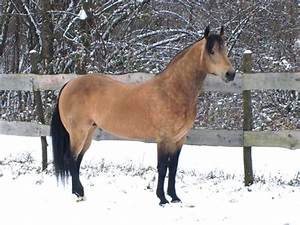
Label: cavallo